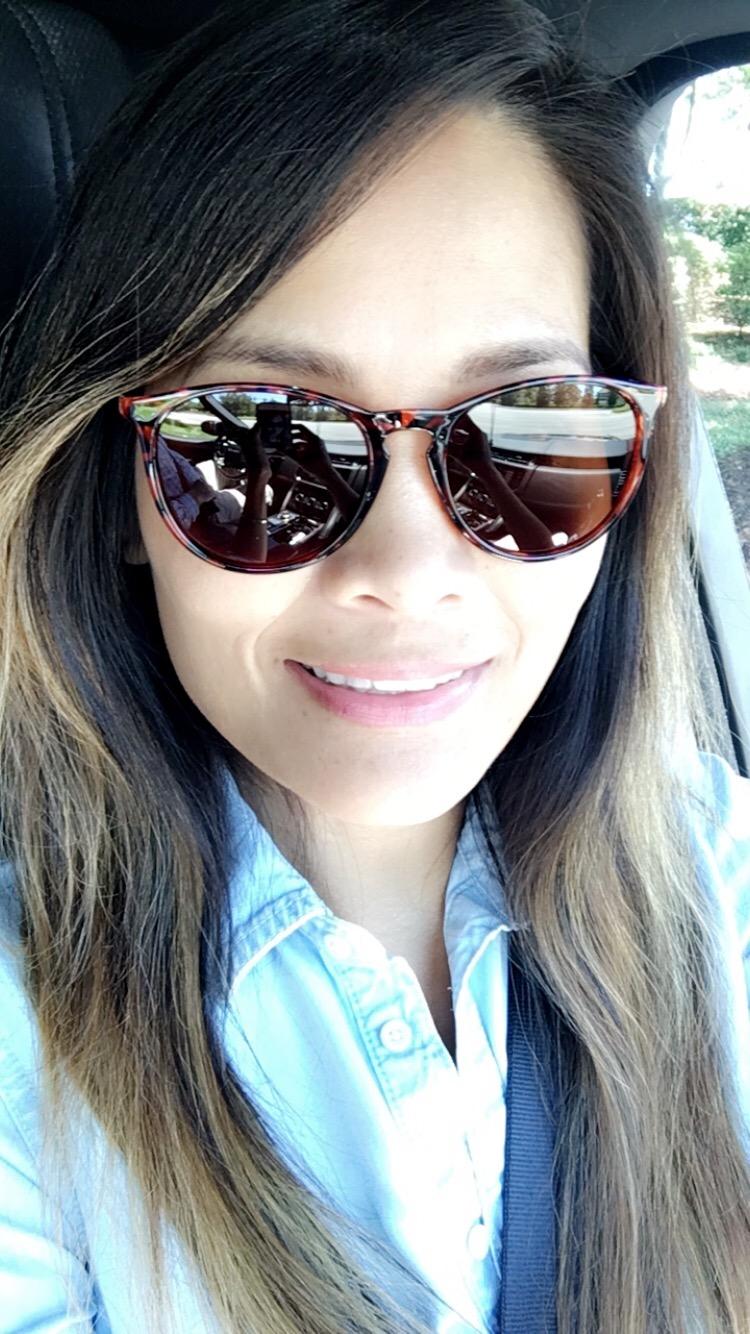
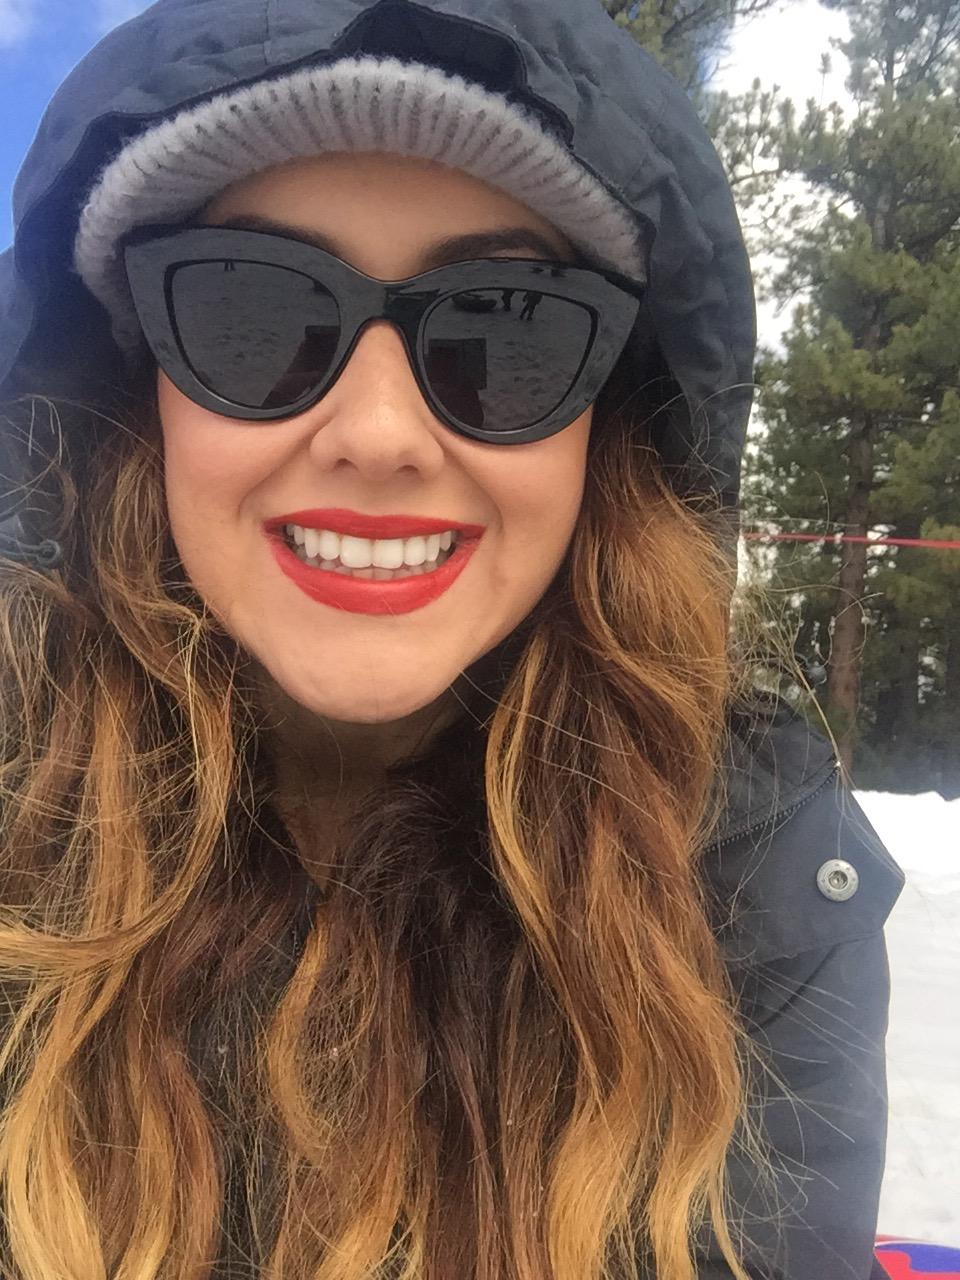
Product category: accessories_sunglasses
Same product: no